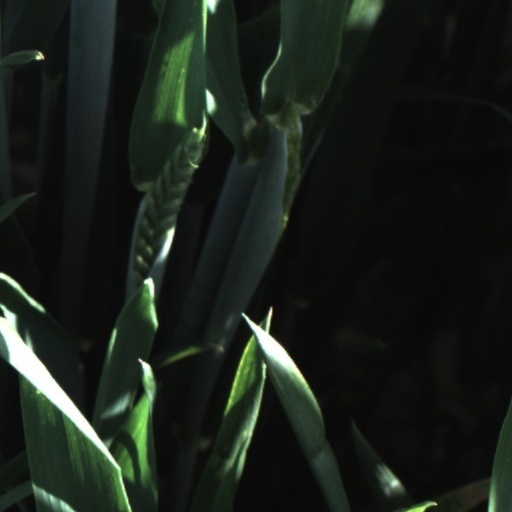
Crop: wheat